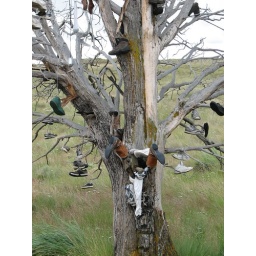
The walking tree near bakeoven oregon. just a tree a million miles from anything covered with shoes. This was a good omen